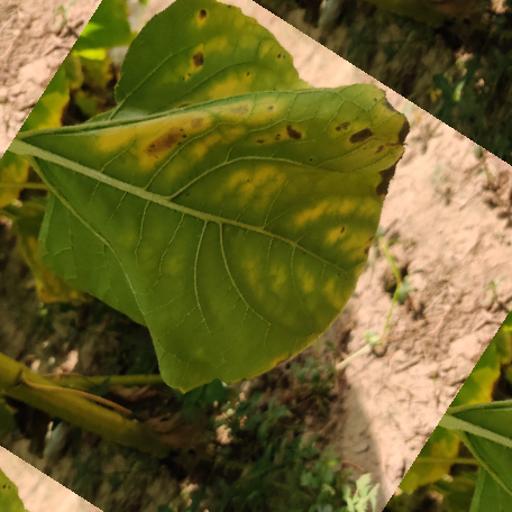
Label: Downy_mildew